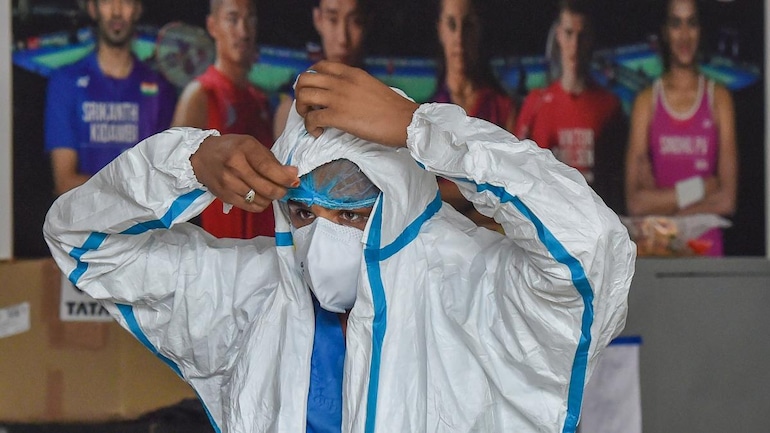
Objects detected:
Mask
Coverall